Battle of Craonne

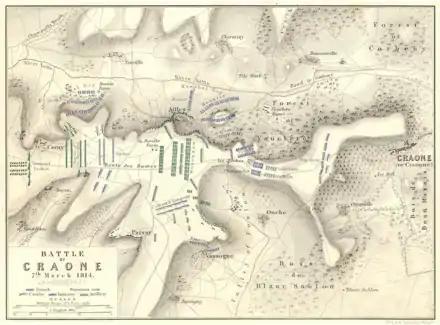
Battle of Craonne

The Chemin des Dames (Ladies' Road) starts on the Soissons-Laon road and runs east along a continuous ridge to Craonne and then loses elevation before rising again a little at Corbeny. The ridge has an average height of above the Aisne valley on the south. North of the Ailette there is more ground of a similar elevation. The slope was wooded and steeper on the north side where the marshy Ailette ran west before joining the Oise River. The ridge varies from to in width. It is narrow in the places where ravines encroach from north and south. The Russian position was naturally strong because the ridge in front was narrow and easily targeted with artillery fire. North of the narrows were the Marion Woods while the Quatre Heures Woods were to the south. The ridge was steep on the right flank but even more so on the left. The disadvantage on the left flank was that the slope was so steep that it provided the French with "dead ground" or places where they could approach without coming under cannon fire.